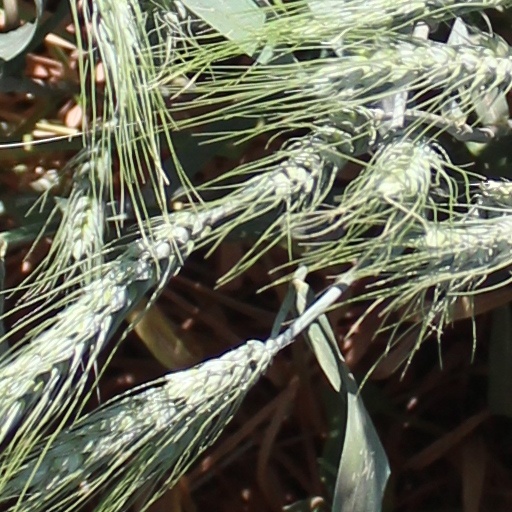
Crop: wheat